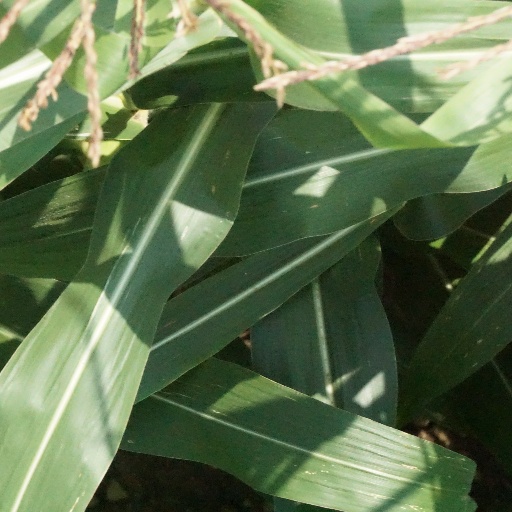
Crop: maize; corn